McKenzie Well

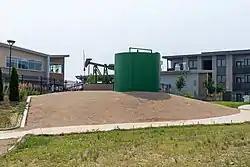
The McKenzie Well site with defunct equipment.

The McKenzie Well (also known as McKenzie #1) is an oil well site in Boulder, Colorado. The Boulder Oil Field was discovered on this site in 1901, making it the oldest oil-producing site in the entire Denver Basin, and one of the oldest in the western United States. The first producing well on the site was drilled in 1902. Peak production at 85,000 barrels was reached in 1909.